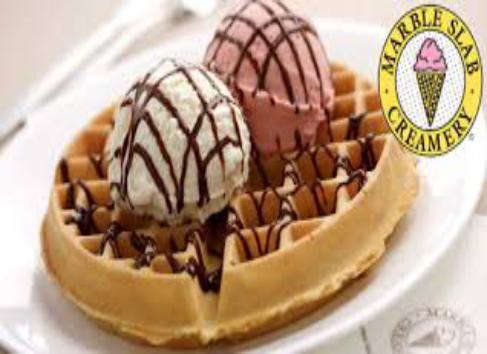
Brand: Marble Slab Creamery
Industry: Food